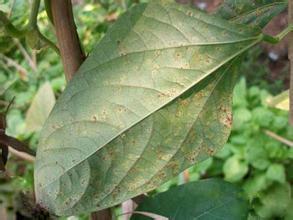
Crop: unknown
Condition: bean_bean_rust